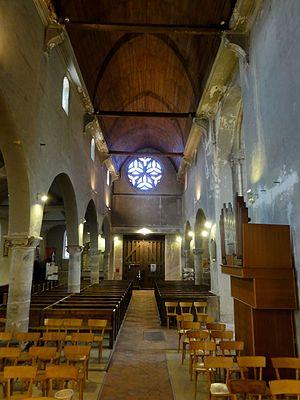
Nef, vue vers l'ouest.
L'église Saint-Martin est une église catholique paroissiale située à Cormeilles-en-Parisis, en France. Elle succède à une église romane, dont ne restent que deux chapiteaux au début de la nef. Le principal seigneur de Cormeilles est l'abbaye Saint-Denis : c'est sous son abbé Suger que la construction de la crypte sous le chœur de l'actuelle église est lancée, vers 1145. Peu connue et généralement fermée au public, elle représente néanmoins l'une des deux plus anciennes cryptes gothiques connues, avec celle de la basilique Saint-Denis, et est d'une grande valeur archéologique. Le chœur de l'église, au chevet plat, est édifié un peu plus tard, au dernier quart du XIIᵉ siècle ; puis il est prolongé vers l'ouest pendant la première moitié du XIIIᵉ siècle. Ce chœur a considérablement évolué depuis, car des problèmes de stabilité ont plusieurs fois donné lieu à des reconstructions. Le collatéral sud notamment est refait à neuf au XVIᵉ siècle, dans le style flamboyant. La plupart des chapiteaux de la nef sont du même style, et datent des années 1515-1525 : six grandes arcades ont dû être reprises en sous-œuvre à cette époque.